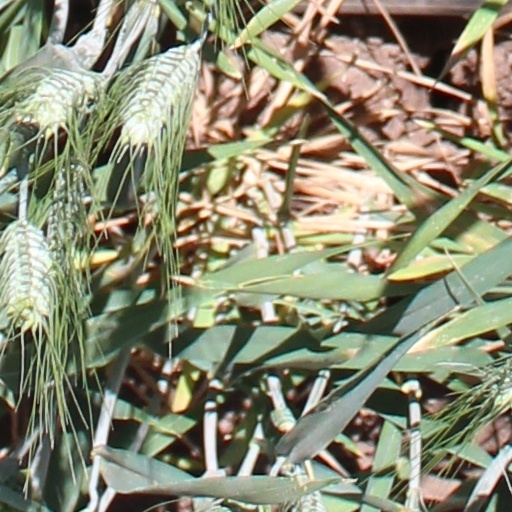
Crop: wheat